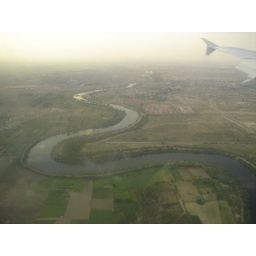
i don't think its yamuna but a big water resource in sight from plane before landing at delhi airport